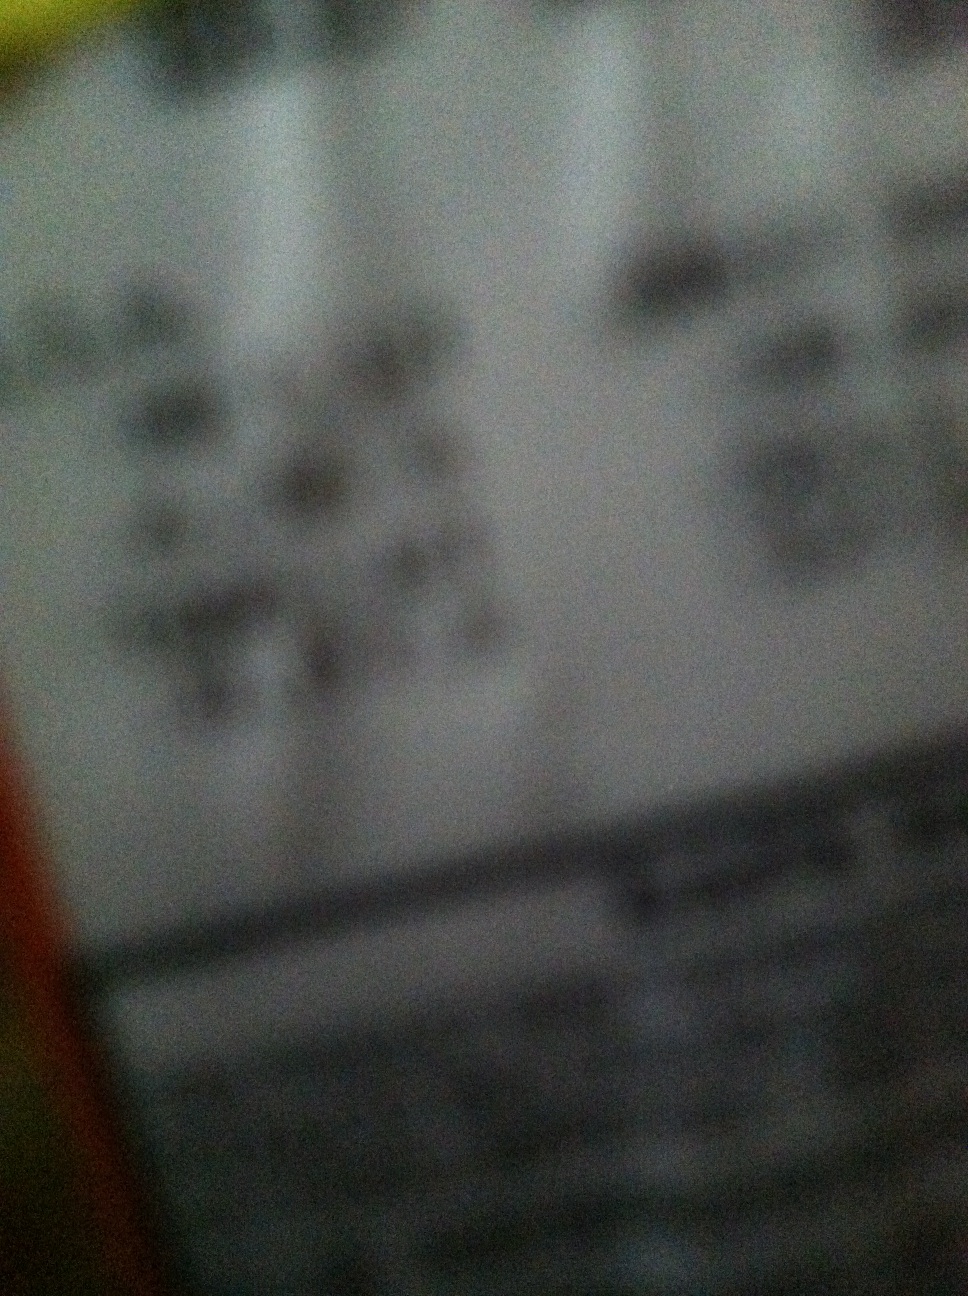Question: how much does this weight?
Answer: unanswerable